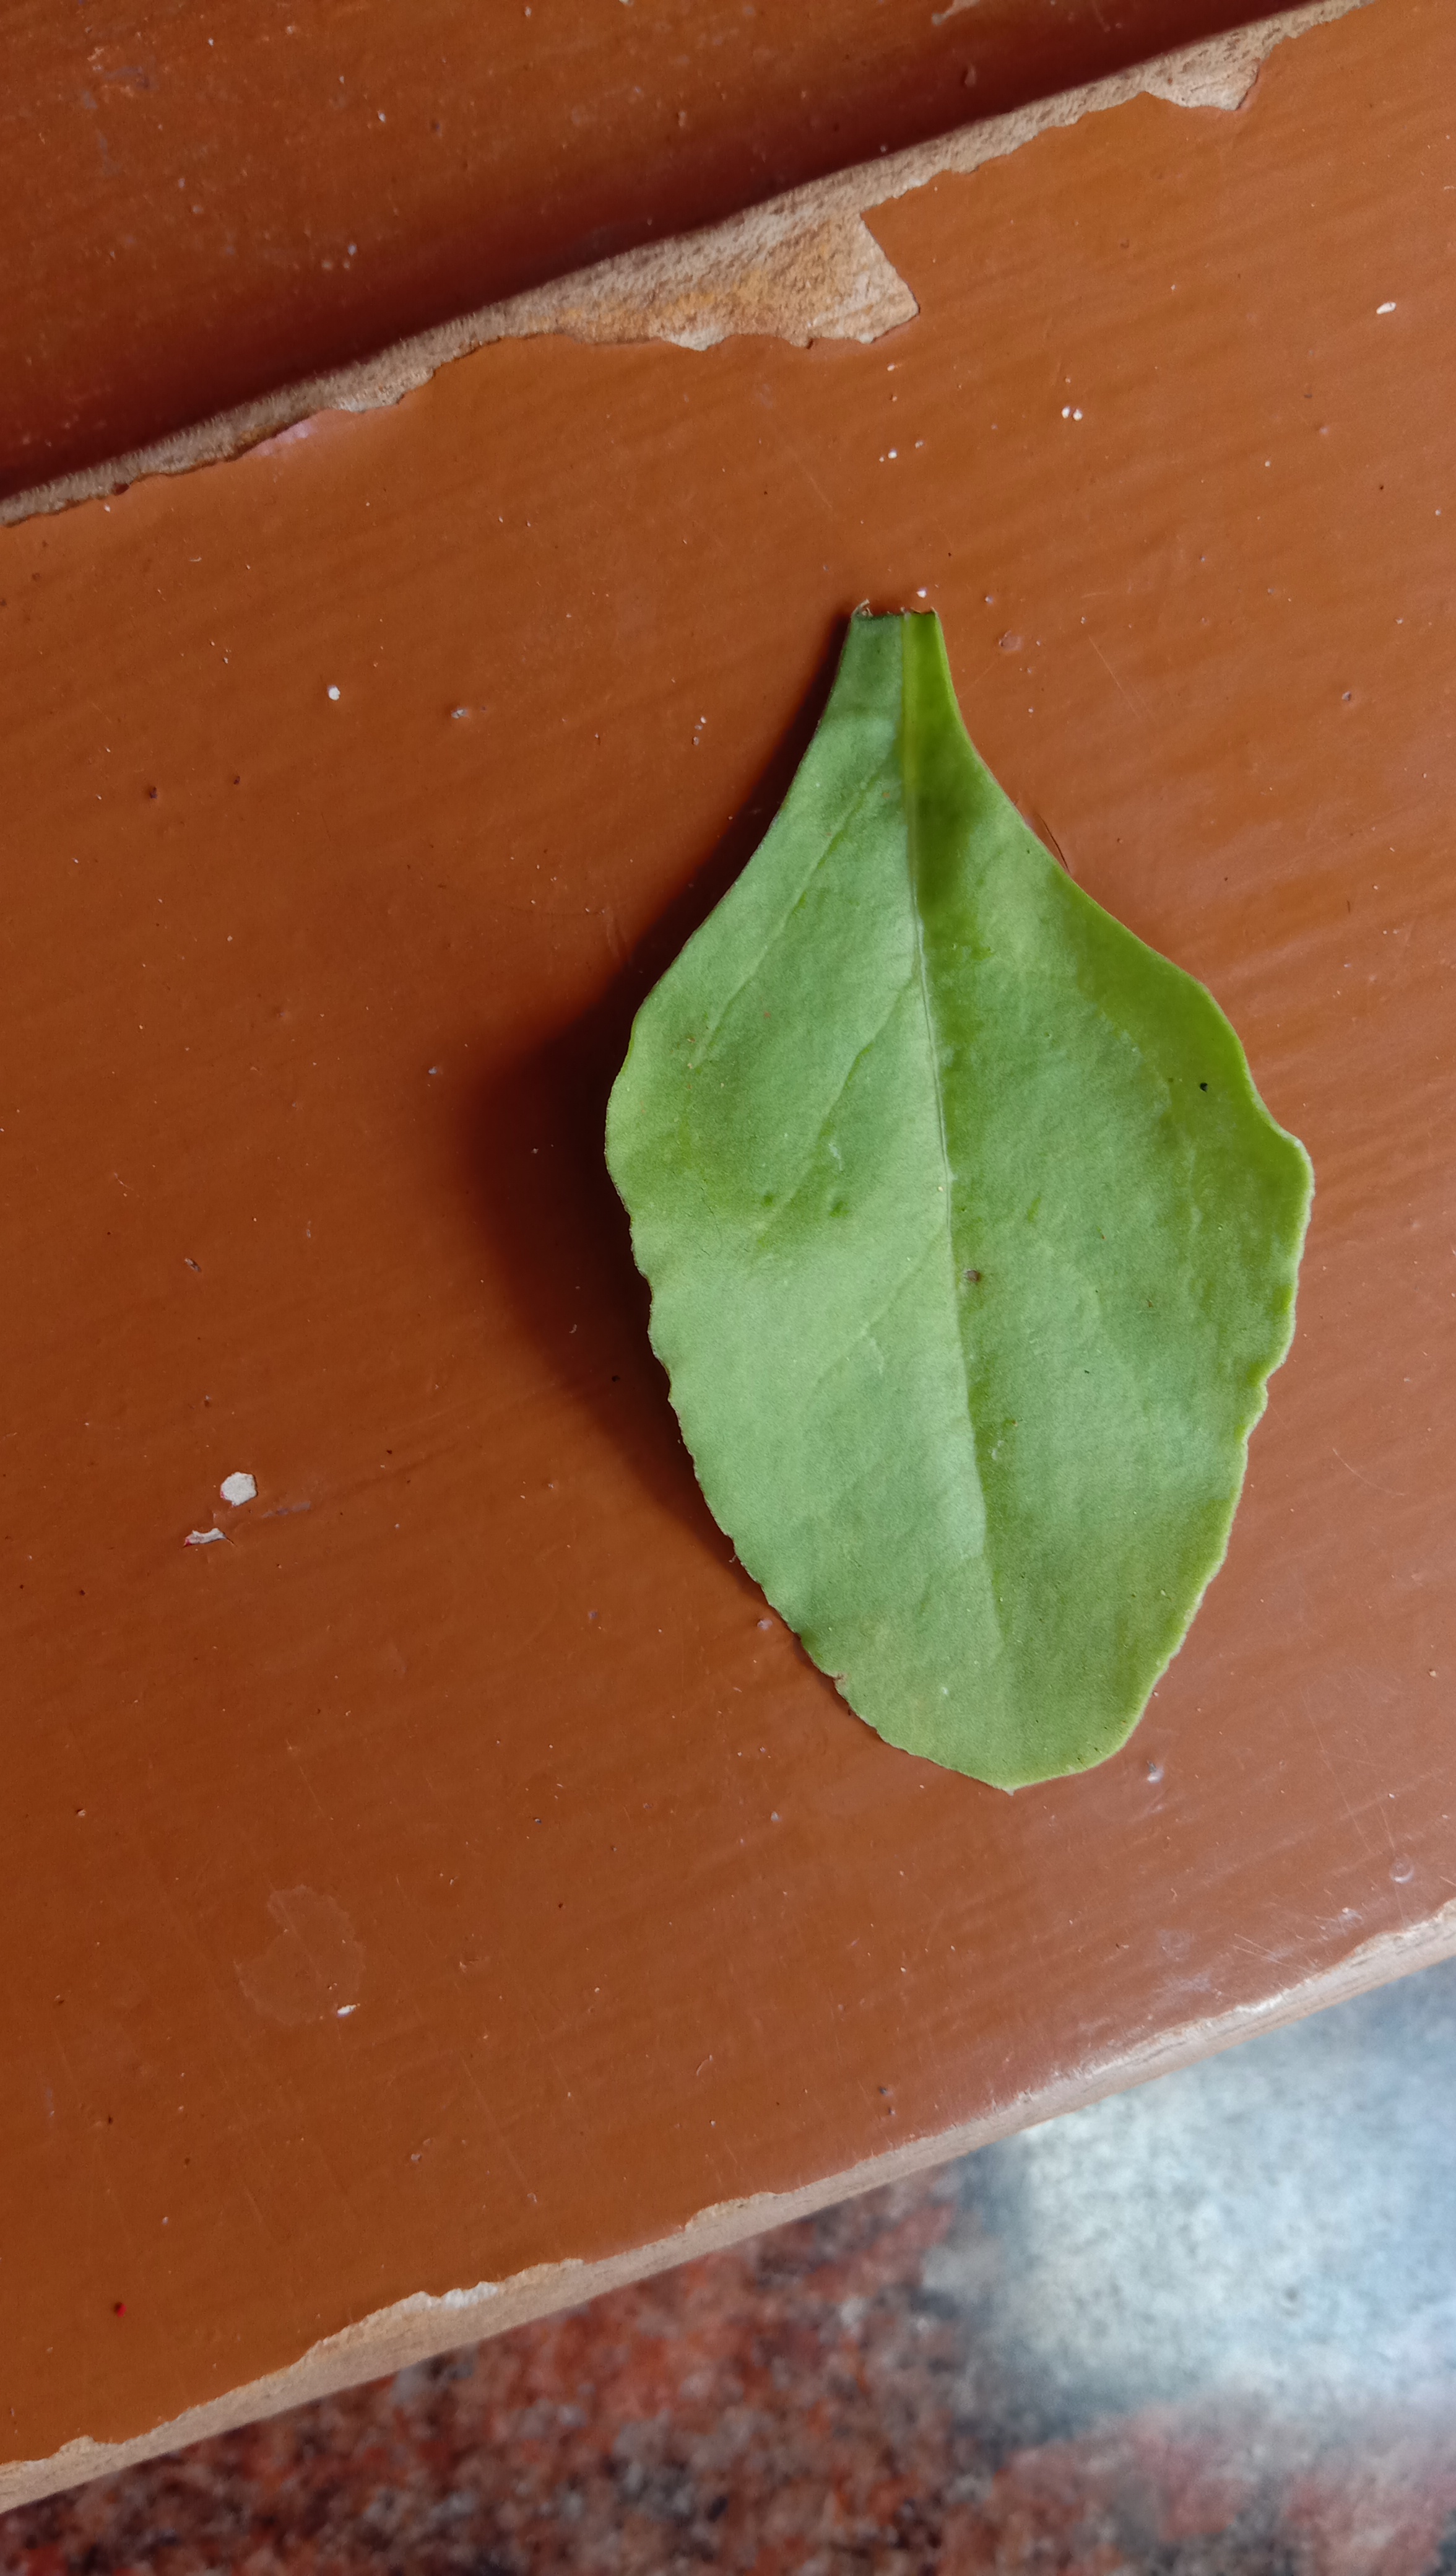
Plant: Palak(Spinach)